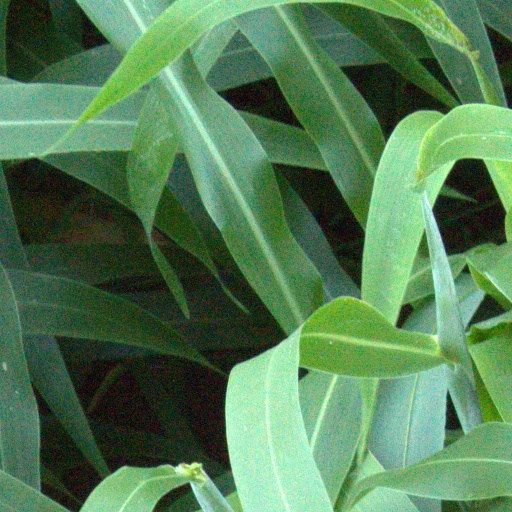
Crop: sorghum